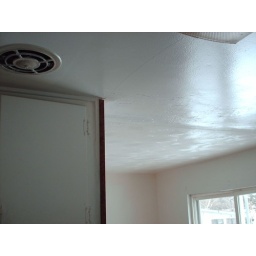
This is in the kitchen looking at the area where a wall will be built for bed #3